Westhumble

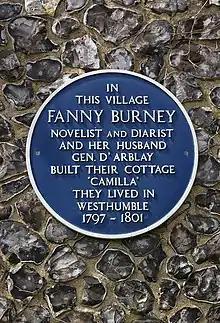
Blue Plaque on Leladene Arch at the entrance to Camilla Drive

Fanny Burney, the 18th-century novelist, built a house in the village in 1797 with her husband, the French general, Alexandre D'Arblay.